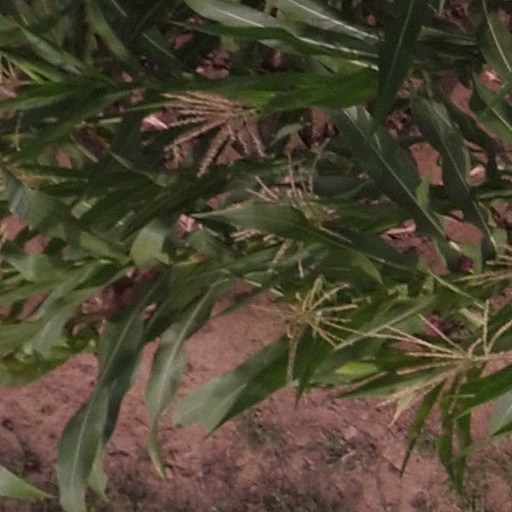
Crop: maize; corn